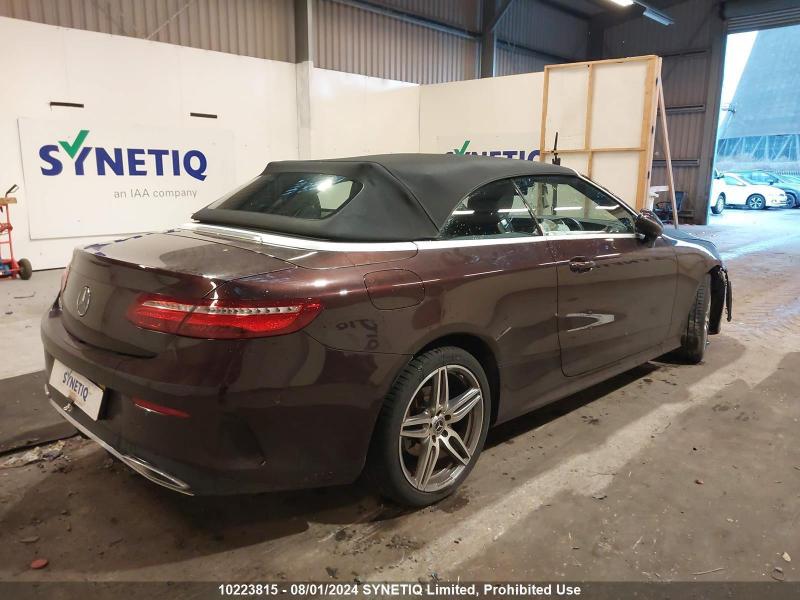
Aucun dommage détecté.
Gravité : aucun